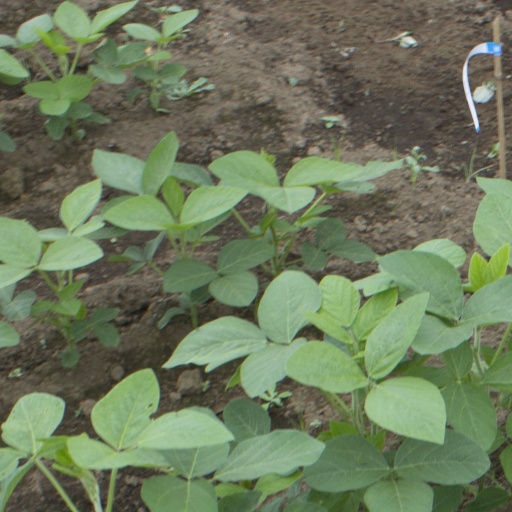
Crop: soybean